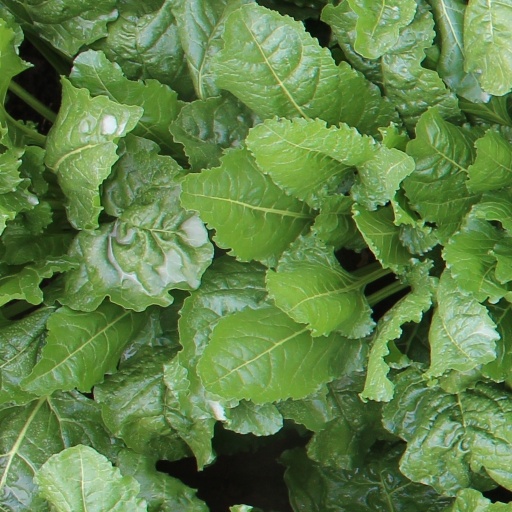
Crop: sugar beet